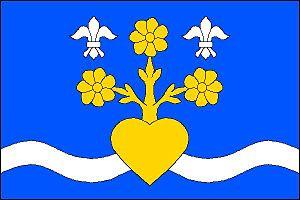
Milotice nad Opavou est une commune du district de Bruntál, dans la région de Moravie-Silésie, en République tchèque. Sa population s'élevait à 362 habitants en 2018.